Crawley

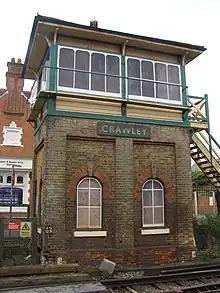
Crawley signal box in 2008

Passing through the north of the modern borough, the historic Sussex–Surrey border follows ridges and a trackway, in contrast to the Sussex–Kent border to the east, which follows waterways. According to Mark Gardiner, the border dates at least as far back as the Saxon period, although may in fact be earlier and represent the border between Roman cantons or Iron Age kingdoms. In the 5th century, Saxon settlers named the area Crow's Leah—meaning a crow-infested clearing, or Crow's Wood. This name evolved over time, and the present spelling appeared by the early 14th century. By this time, nearby settlements were more established: the Saxon church at Worth, for example, dates from between 950 and 1050 AD.